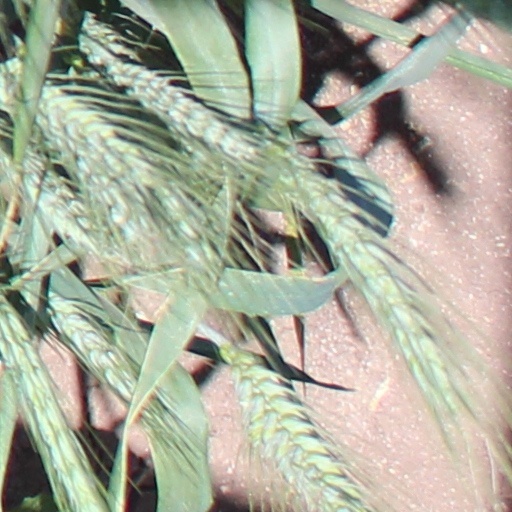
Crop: wheat